Beau Is Afraid

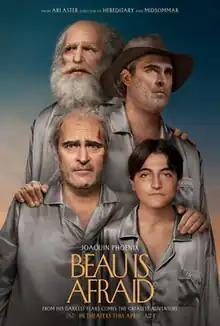
Theatrical release poster

Beau Is Afraid is a 2023 American surrealist tragicomedy film written, directed, and co-produced by Ari Aster. The film stars Joaquin Phoenix as the title character, and also includes a supporting cast consisting of Patti LuPone, Nathan Lane, Amy Ryan, Kylie Rogers, Parker Posey, Stephen McKinley Henderson, Hayley Squires, Michael Gandolfini, Zoe Lister-Jones, Armen Nahapetian, and Richard Kind. Its plot follows the mild-mannered but paranoia-ridden Beau as he embarks on a surreal odyssey to get home to his mother's house, realizing his greatest fears along the way.